Hokey Pokey

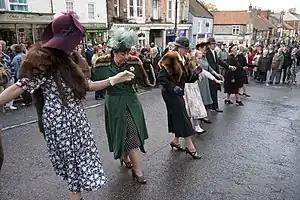
People doing the Hokey Cokey at an annual "Wartime Weekend" in the United Kingdom

The Hokey Cokey (also known as Hokey Pokey in countries outside the United Kingdom) is a participation dance with a distinctive accompanying tune and lyric structure. It is well-known in English-speaking countries. It originates in a British folk dance, with variants attested as early as 1826. The song and accompanying dance peaked in popularity as a music hall song and novelty dance in the mid-1940s in the UK. The song became a chart hit twice in the 1980s. The first UK hit was by The Snowmen, which peaked at UK No. 18 in 1981.